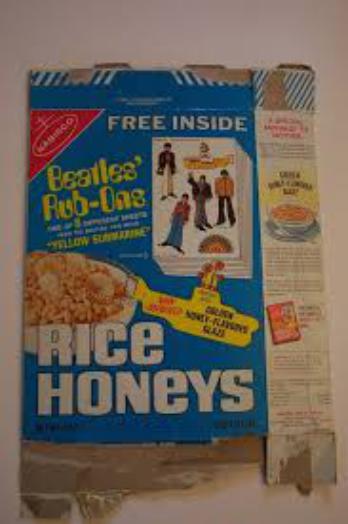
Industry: Food